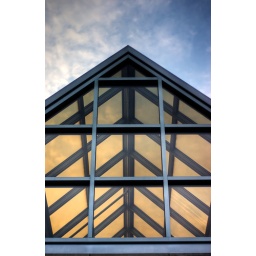
This is a window / whatchamacallit above the front door of the Dien Fine Arts Building at ODU. HDR 3xp.